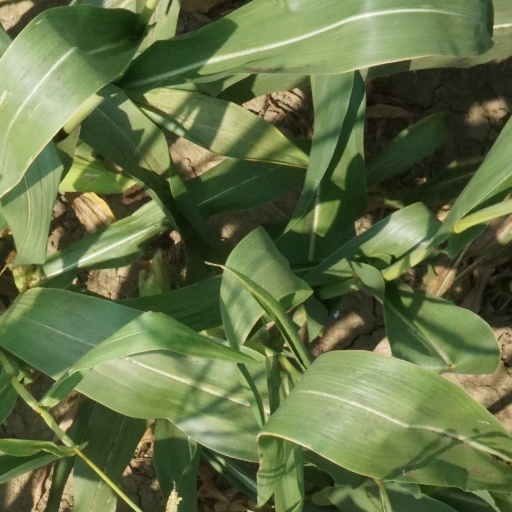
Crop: maize; corn